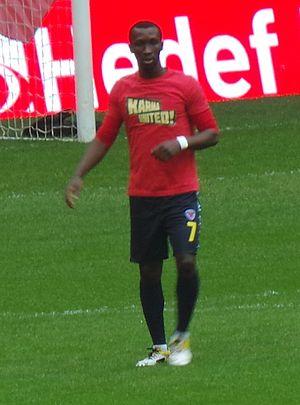
Nduka Morisson Ozokwo, né le 25 décembre 1988 à Enugu, est un footballeur nigérian. Son poste de prédilection est milieu offensif.